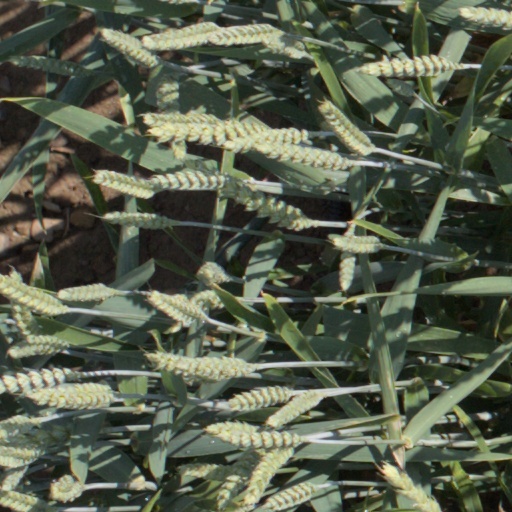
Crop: wheat